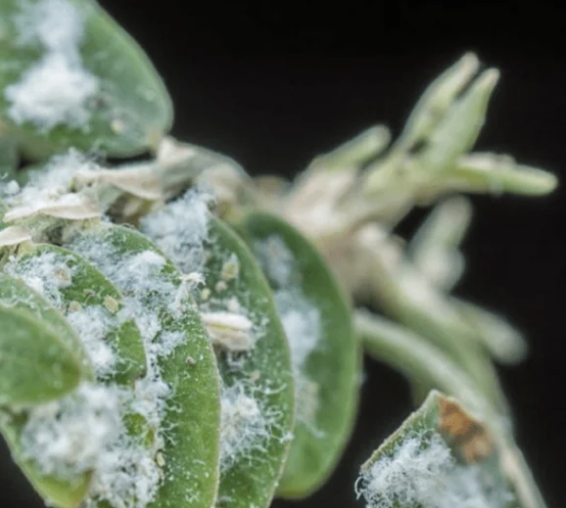
Label: mealybug_infestation